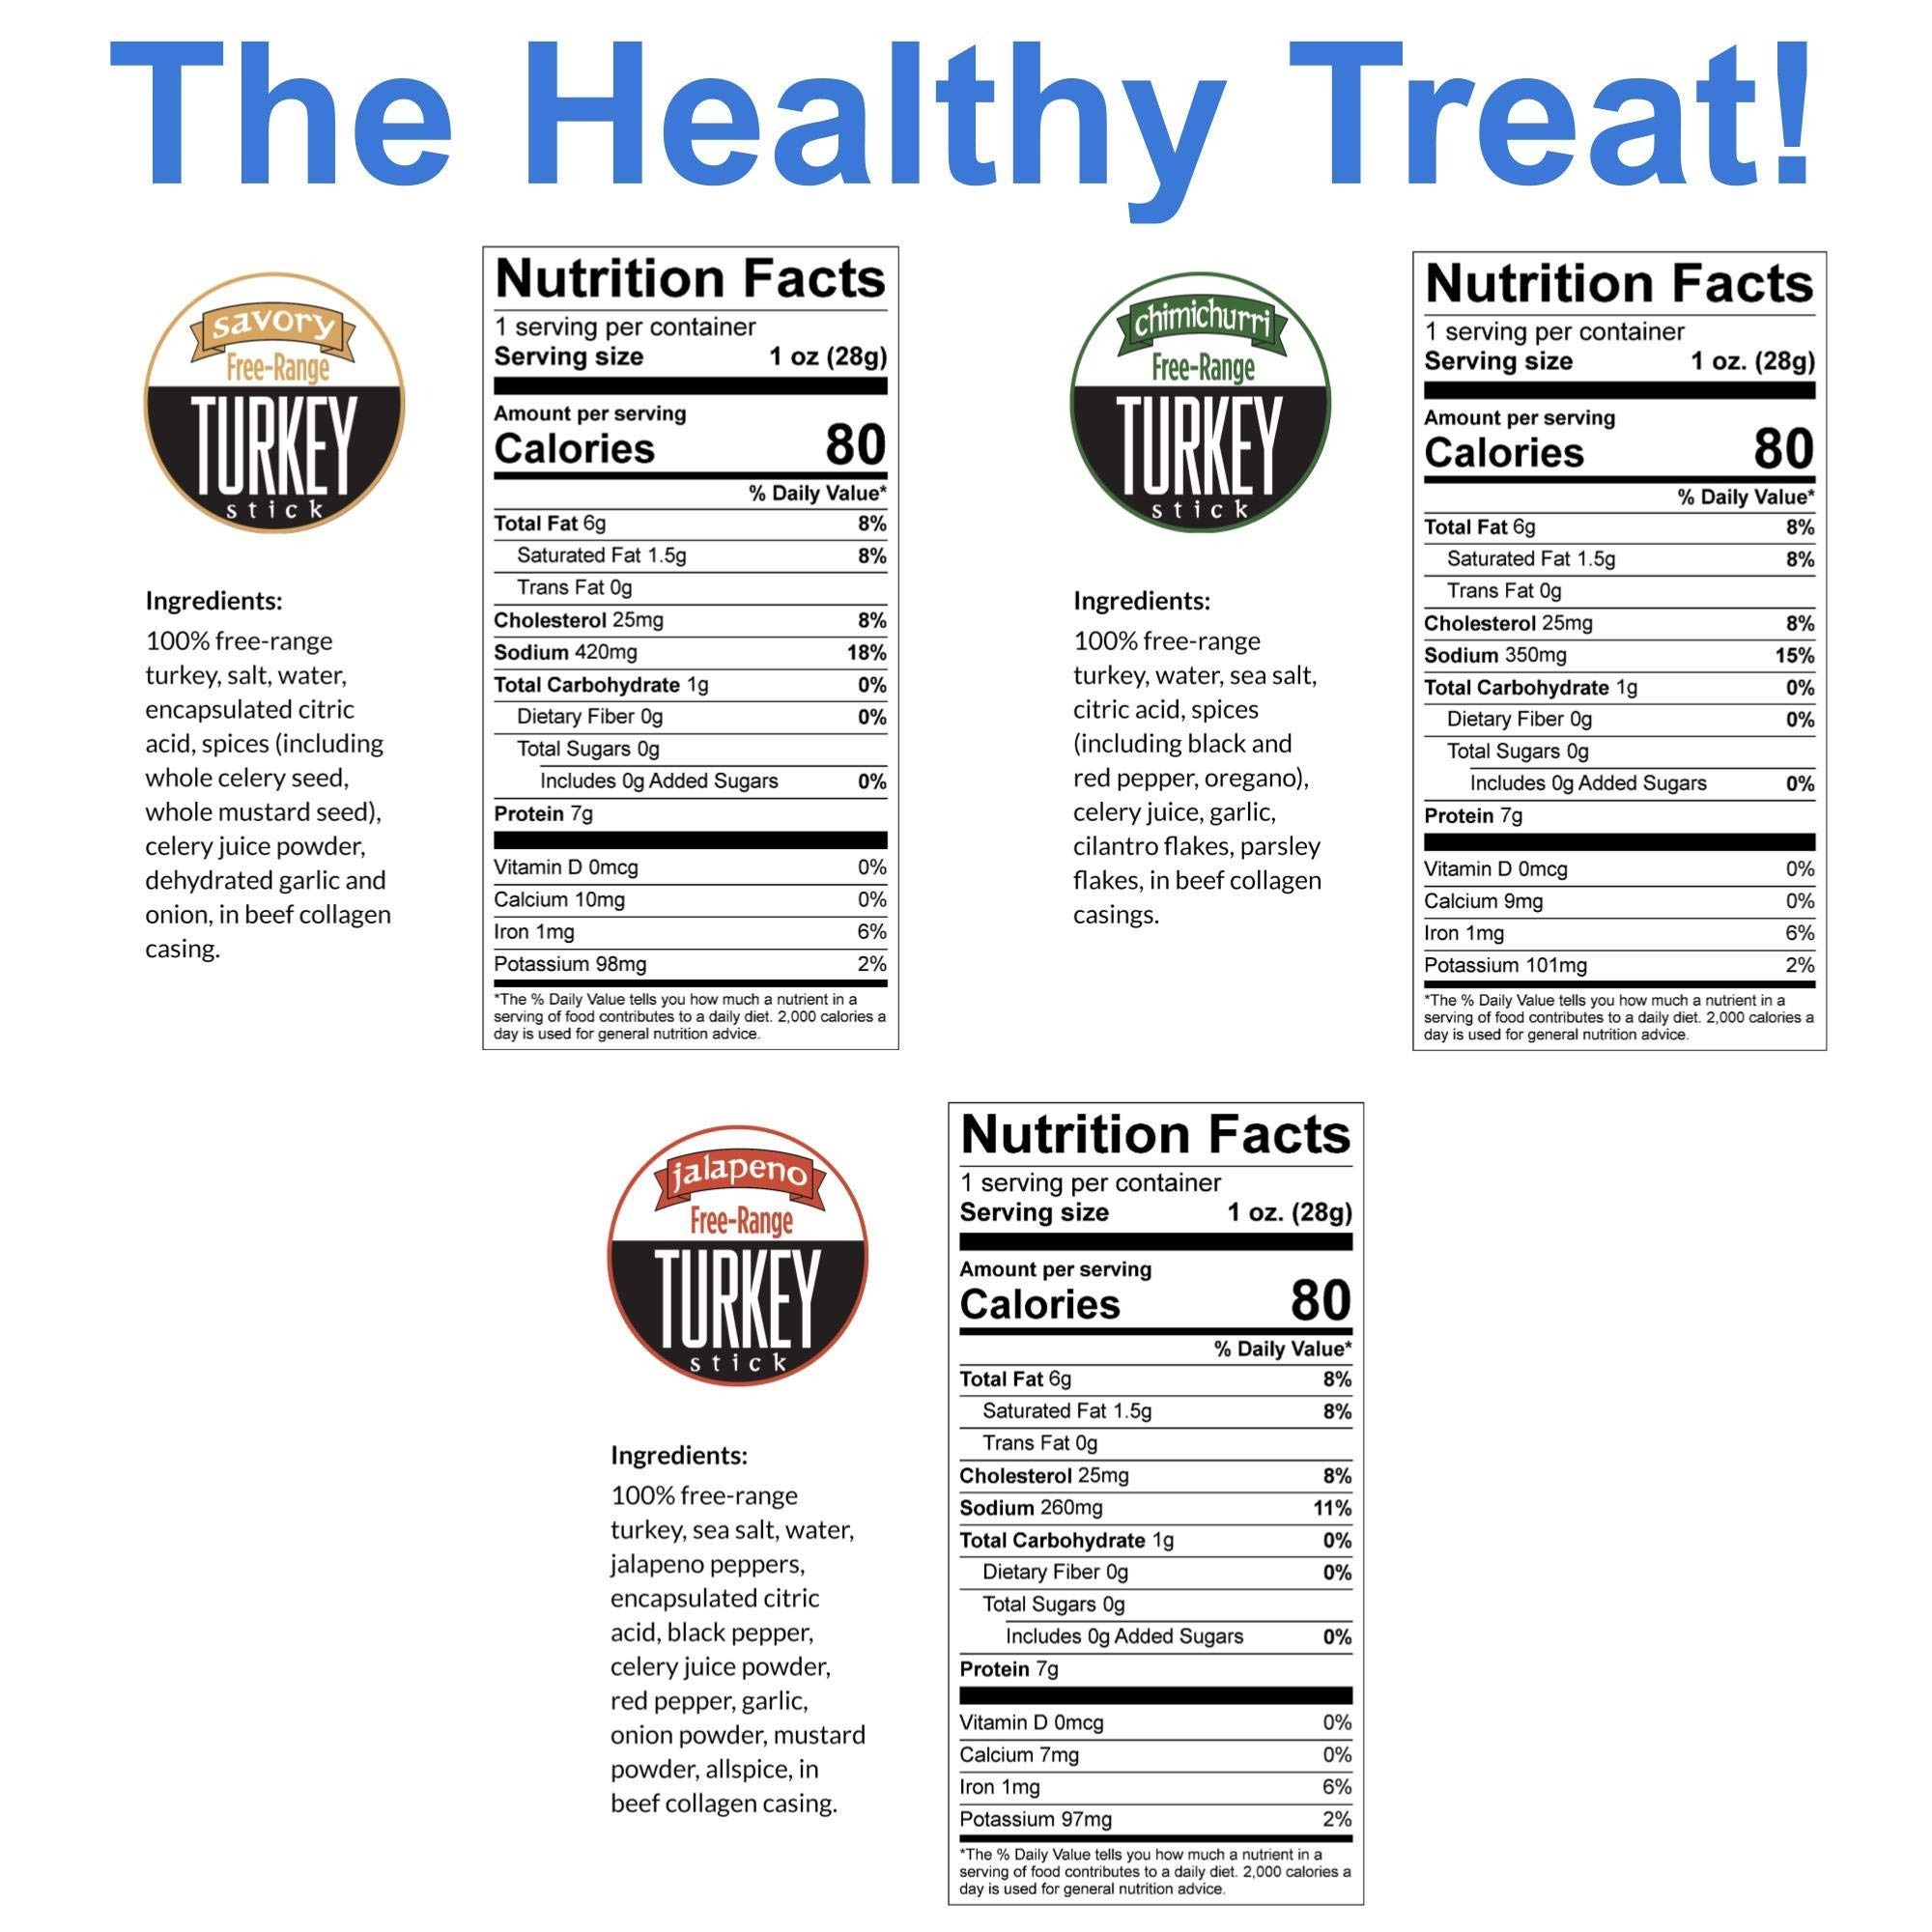
Item Name: Turkey Variety, Sogo Snacks, No Sugar, Low Carb, Free-Range from a Family Farm. No Soy, MSG, Dairy, Nuts, Nitrates. Gluten Free Non-GMO. Keto, Whole 30, Paleo Friendly (Turkey Variety, 1-oz, 12 Cnt)
Bullet Point 1: NO ADDED SUGAR AND GLUTEN FREE – We offer yummy zero sugar snacks. Our gluten free jerky snack sticks don’t contain artificial ingredients, Gluten, Soy, Nuts, Dairy, MSG, or added Nitrates (except those naturally occurring in celery juice and sea salt). These great tasting turkey sticks burst with rich flavor without the artificial taste enhancers and preservatives.
Bullet Point 2: HEALTHY JERKY STICKS - Satisfy your turkey cravings with our clean turkey jerky sticks. Raised on a 3rd generation, independent family farm, the free-range turkey we use is never given any antibiotics or growth hormones. These meat snacks are all natural!
Bullet Point 3: PALEO, WHOLE30, AND KETO FRIENDLY - Our nutritiously balanced turkey jerky sticks are high protein snacks with NO SUGAR and optimal levels of calories, carbs, and healthy fats. They make awesome workout snacks or hiking snack food. Grab some of our keto snack and enjoy your treats, guilt-free. The ingredients we use are carefully picked so that it is perfect for you if you’re on a paleo, whole30, or ketogenic diet.
Bullet Point 4: 3 TURKEY FLAVORS IN 1 PACK - This variety pack includes equal amounts of Savory Turkey, Chimichurri Turkey and Jalapeño Turkey sticks.
Bullet Point 5: PROTEIN SNACKS ON THE GO - Always be ready for your meat cravings. Bring our individually wrapped meat sticks with you wherever you go. Available in jerky snack packs of 12, 24, 48, 72, and 144. Share with your family and friends!
Product Description: <p>PRODUCT DESCRIPTION</p> <p>Enjoy a guilt-free snack with Sogo Snacks’ low carb jerky. Our turkey meat sticks are minimally processed so that they retain most of their natural tastes and components. These snack packs are free of Gluten, Soy, Dairy, MSG, Nuts, and Nitrates (except those naturally occurring in celery juice and sea salt).</p> <p>This pack includes:</p> <ul><li>Free-Range Turkey Savory Sticks</li><li>Free-Range Turkey Chimichurri Sticks</li><li>Free-Range Turkey Jalapeño Sticks</li> <p><b>Healthy Meat Sticks<br></b> Our meat snack sticks are made with responsibly-sourced, good-for-you meat. That's why Sogo Snacks are healthier and more nutritious.</p> <p>We source free-range turkeys from a 3rd generation, independent family farm that are fed with vegetarian diets. Sogo Snacks believes that keeping our turkey snack sticks free from growth hormones and antibiotics is a top priority. This is to ensure that no harmful components go into your body.</p> <p>&nbsp;</p> <p><b>Nutritiously Balanced<br></b> <p>Munch on our travel snacks any time, anywhere. With only 80 calories and 7 grams of protein per 1 oz serving, these healthy jerky snacks offer nutrition and quality you can count on. With its size and weight, you can effortlessly carry a snack pack, making it perfect for hiking trips, road trips, or picnics.&nbsp;</p> <p>&nbsp;</p> <p><b>Paleo, Whole30, and Keto-Friendly Flavors<br></b> All flavors are sugar-free. With zero sugar and the right amount of nutrients, these flavors are suitable as keto, paleo, or whole 30 snacks.</p> <p>Our meat stick boasts of a special recipe that combines the blend of herbs and spices, and the delicious flavor of smoked meat for an explosive flavor. It is professionally designed to adhere to paleo, whole30, and ketogenic diets. You can pair our gluten free jerky sticks with your favorite salad for a more refreshing taste.</p> <p>So good you'll go loco over Sogo Snacks. Grab a pack today and try all 12 of our!</p>
Value: 12.0
Unit: Ounce

Price: 24.95